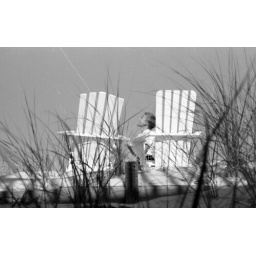
1988. Flying kites on the beach by the house on the Jersey shore. scanned Kodak TMX BW negative film